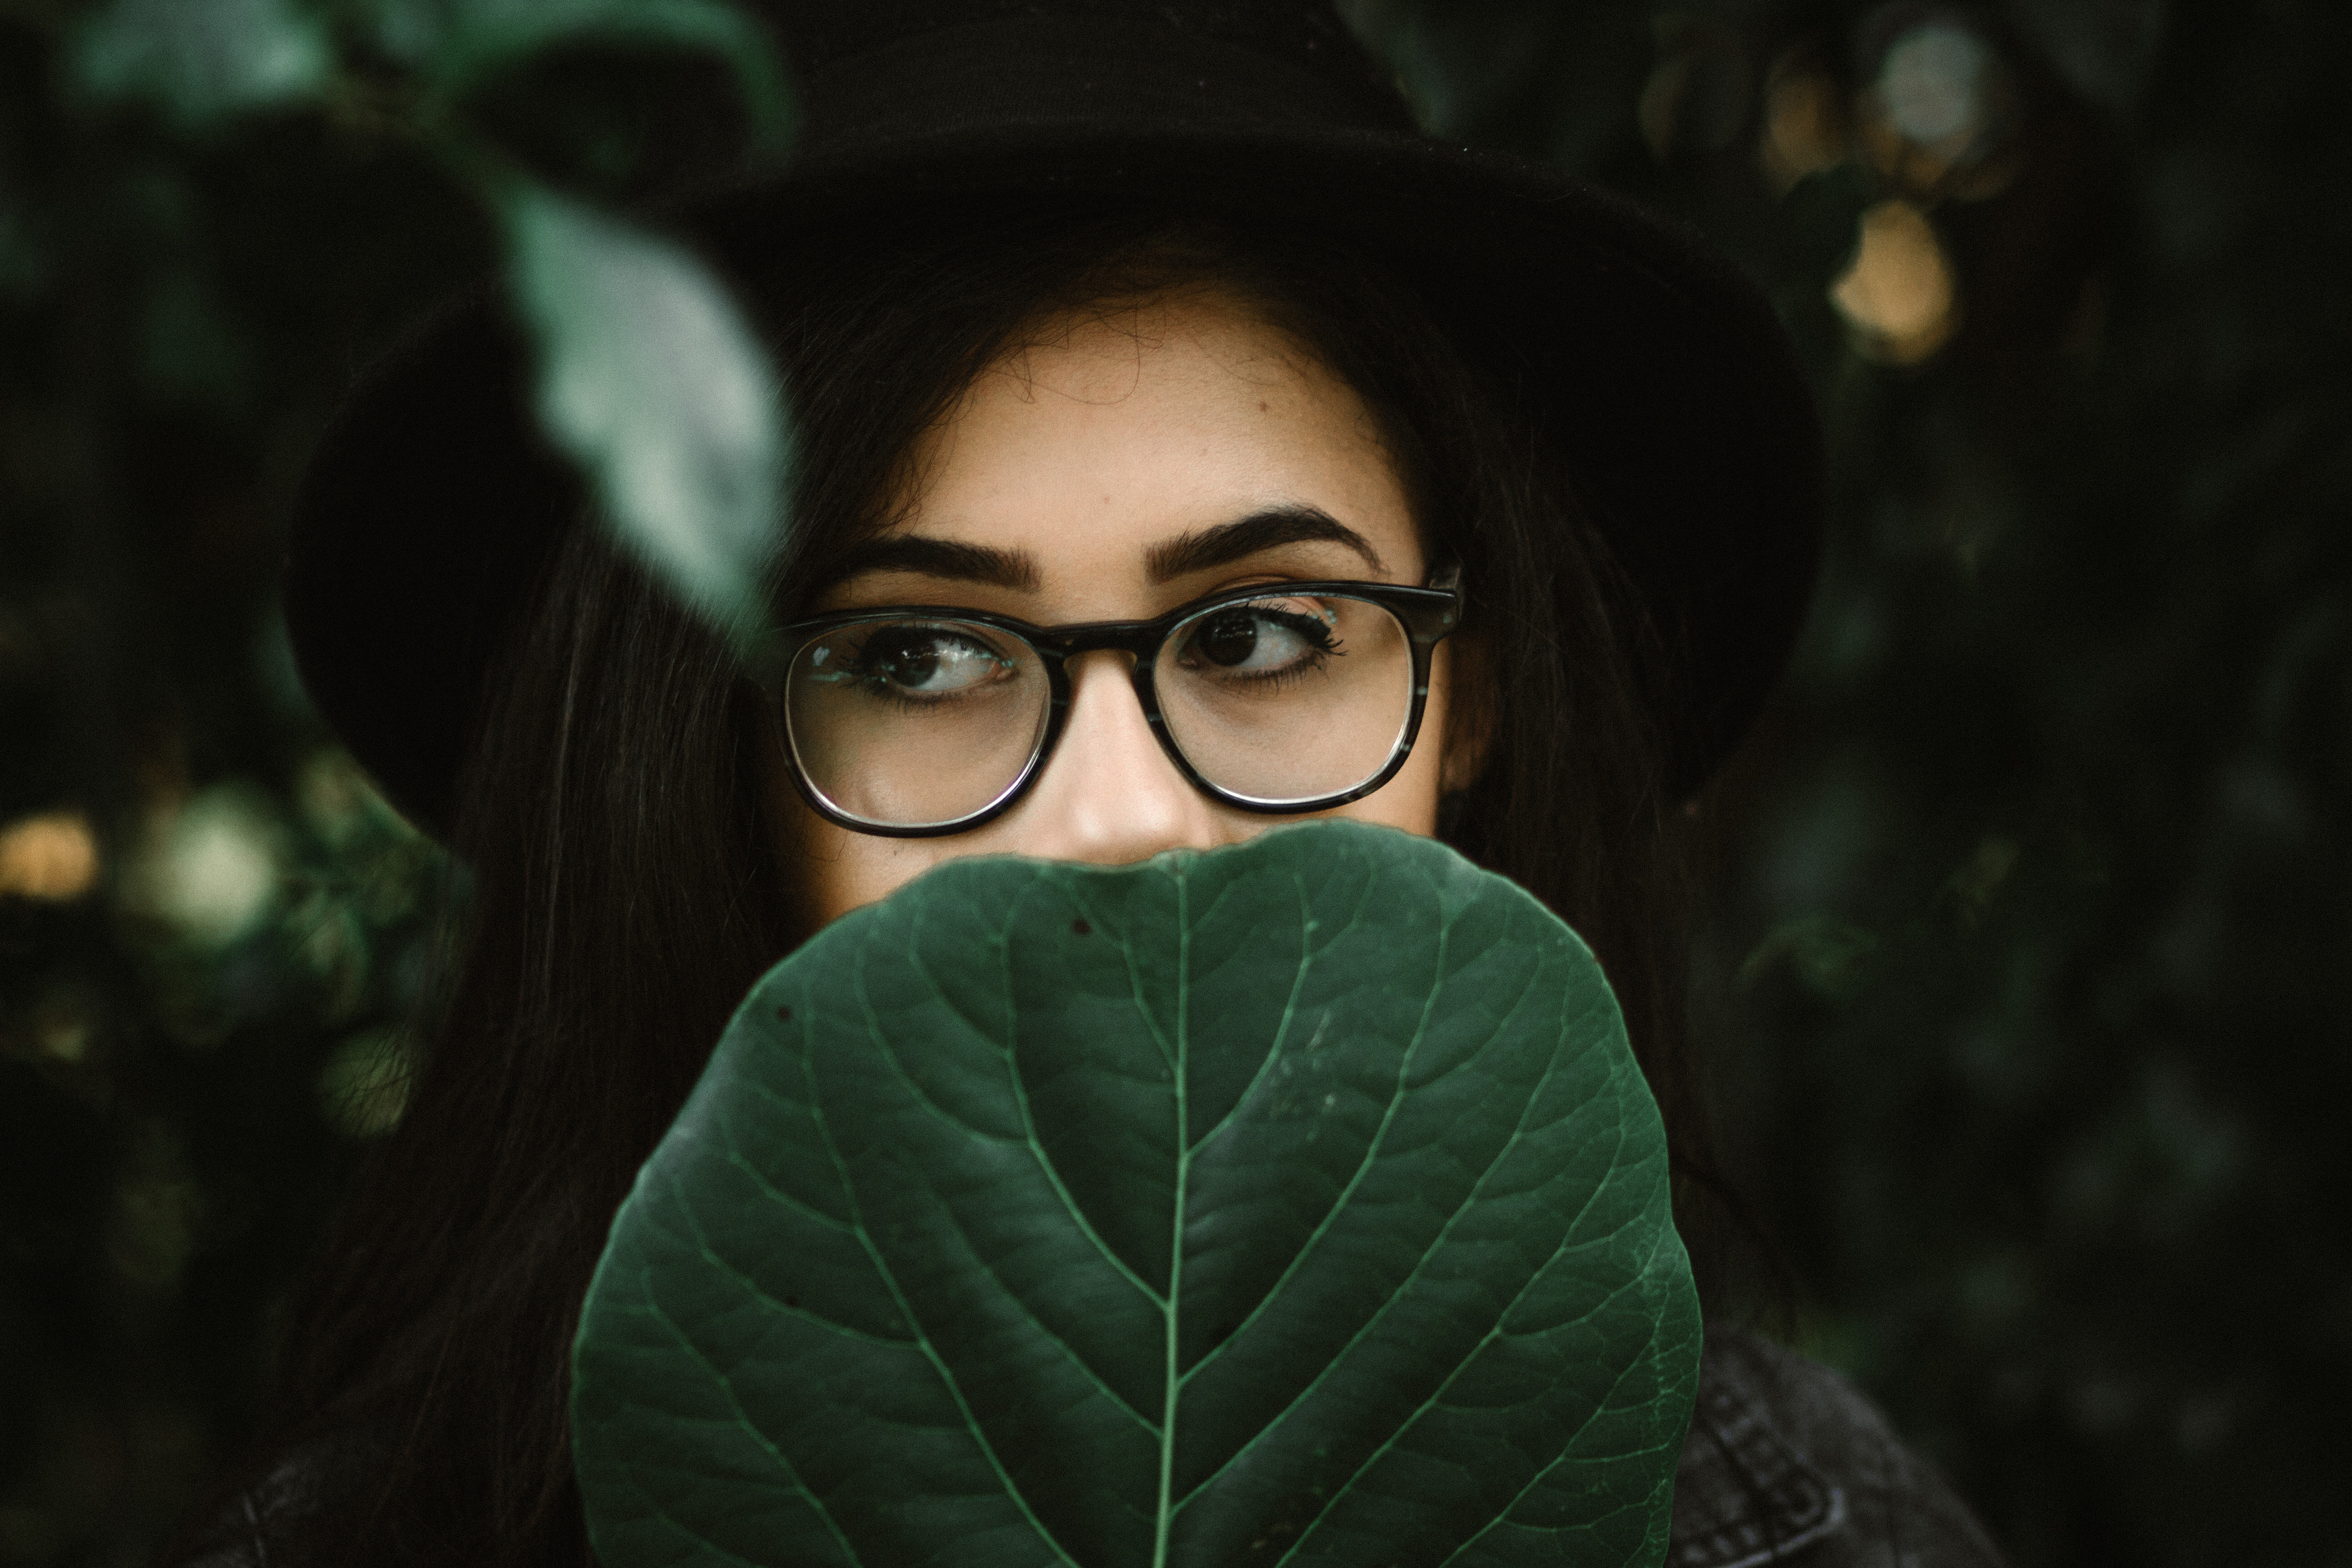
woman, hair, photography, female, portrait, green, color, darkness, lady, spectacles, close up, cool, eye, glasses, head, beauty, vision care